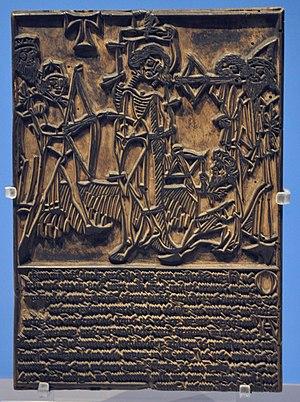
Le terme de gravure désigne l'ensemble des techniques artistiques, artisanales ou industrielles qui utilisent l’incision ou le creusement pour produire une image, un texte ou toute autre inscription dans la matière.
La gravure sur bois ou xylogravure, est un procédé de gravure en taille d'épargne sur un support en bois. Il s'agit peut-être de la plus ancienne technique permettant l'impression de motifs sur un support.